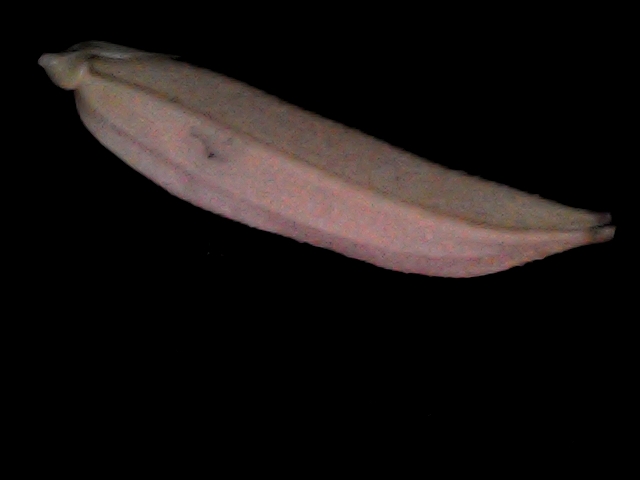
Rice variety: BD70